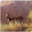
Label: deer